Describe the emotion expressed in this image:  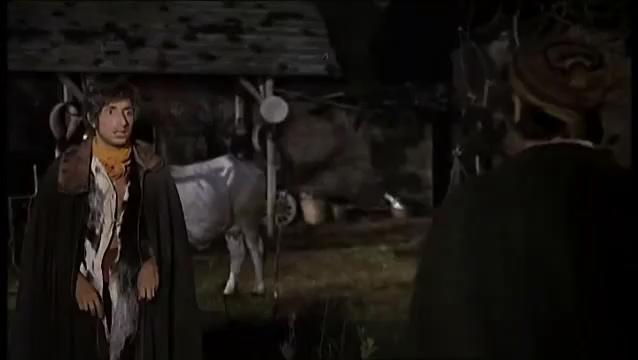
This person displays Pain, valence and arousal with low intensity.